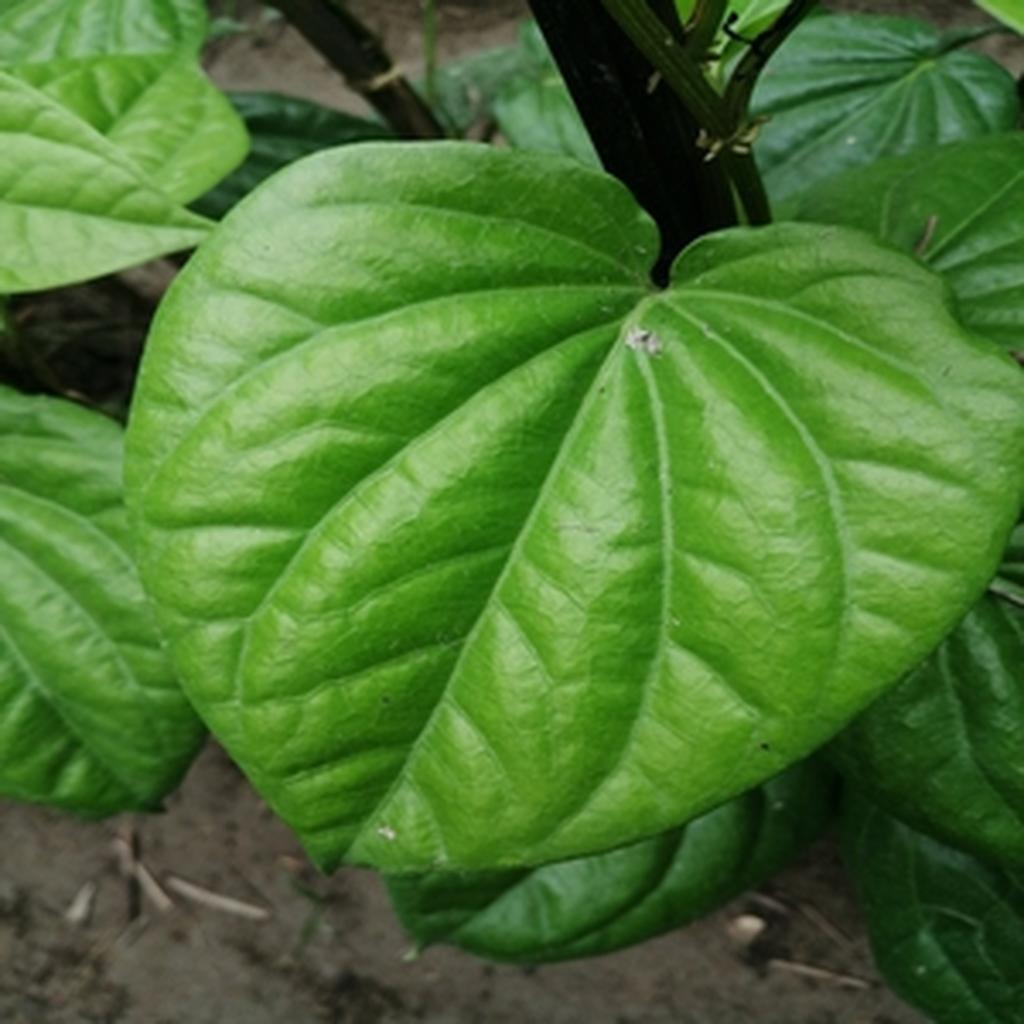
Label: Healthy_Leaf